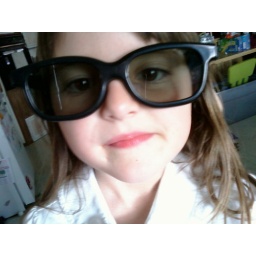
she looks like a total nerd. (nick found these 3d glasses in a car at his job.) 3/11---365